Dinorah Varsi

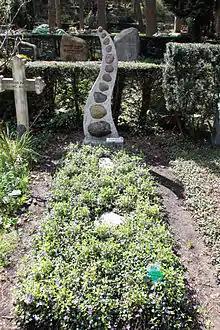
Grave, Friedhof Heerstraße, in Berlin, Germany

Varsi was born in Montevideo, Uruguay. She started playing the piano at the age of three and studied with Sarah Bourdillon de Santorsola, at Montevideo's Escuela Normal de Música. At the age of eight Varsi played Bach's F minor Keyboard Concerto in Uruguay and Brazil, and in 1949 she made her debut with the (Uruguay's National Radio Symphony Orchestra), playing the same concerto under Vicente Ascone. In 1952, Varsi played her first recital at the Centro Cultural de Música. In 1955, she performed Rachmaninov's Second Piano Concerto with Victor Tevah and the OSSODRE. In 1960 she appeared with the same orchestra, playing Beethoven's G major Concerto with Enrique Jordá. In Buenos Aires in 1959 she took first prize in the George Lalewicz competition, followed by first prizes in the Maria Canals International Music Competition in Barcelona in 1962 and the Concours Clara Haskil in 1967, in Lucerne.